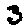
Label: 3